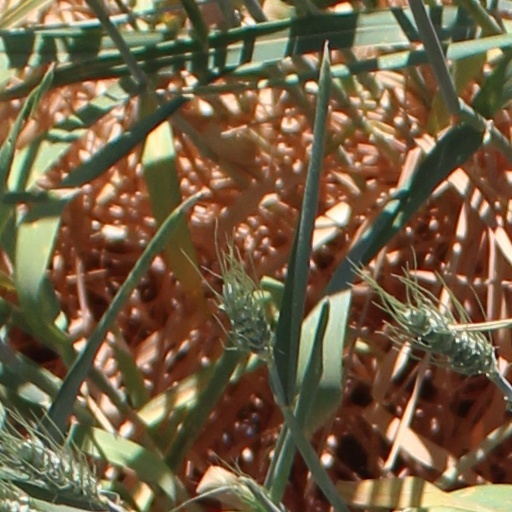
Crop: wheat